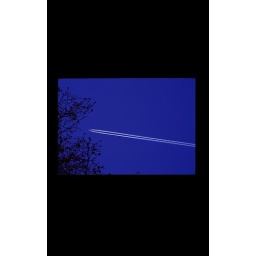
an amazing clear sky on a sunny spring day in manchester